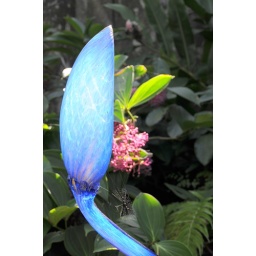
Chihuly glass in orchid house